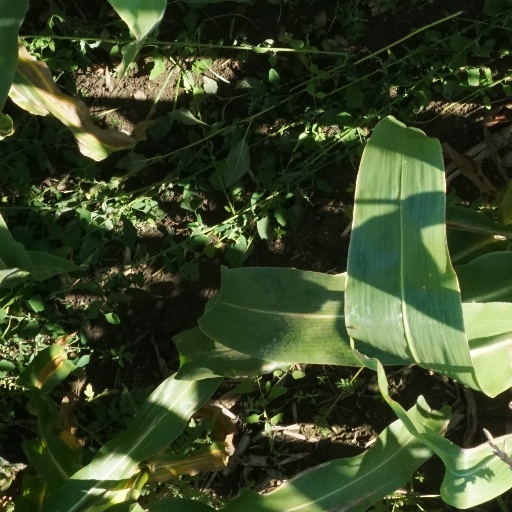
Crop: maize; corn